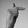
ASL letter: T